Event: Nepal Earthquake
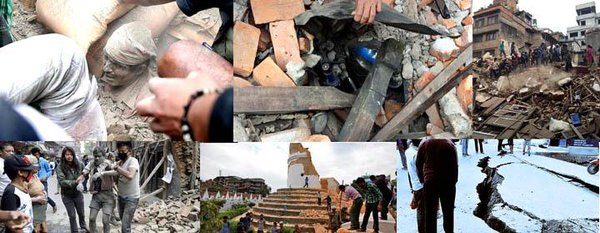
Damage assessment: damage